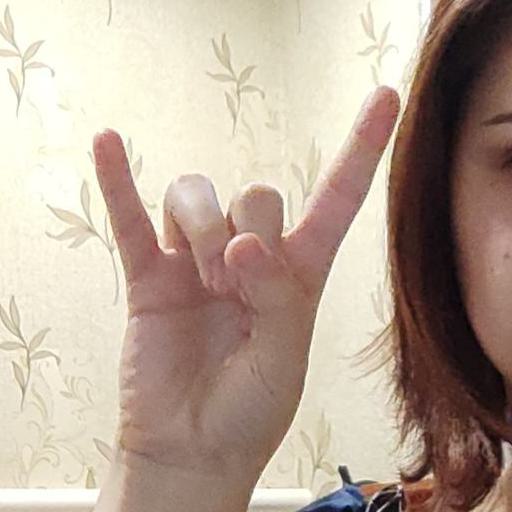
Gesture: rock